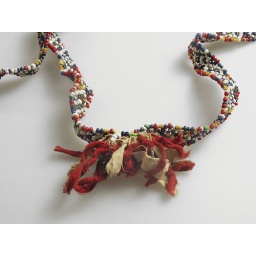
Deel van een borstband van glazen kralen, kruislings gedragen door mannen in het Geelvinkbaaigebied (Teluk Cendrawasih). Fotograaf: Roos Westhoff